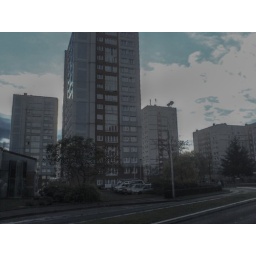
a face in da sky : la paix trembay en france